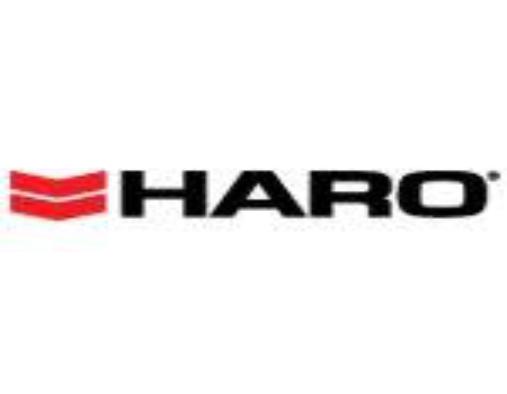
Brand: haro bikes
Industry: Transportation